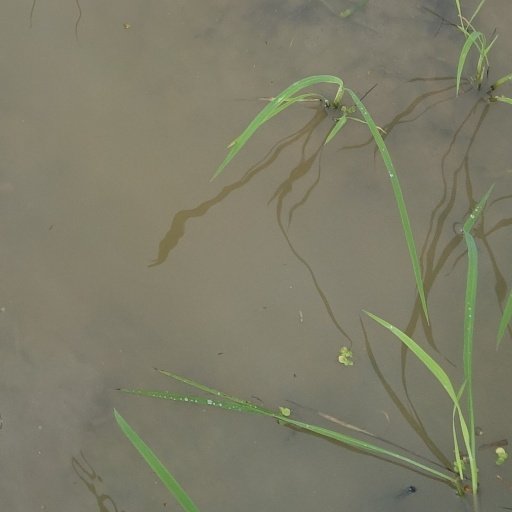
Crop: rice